Justo Arosemena Lacayo

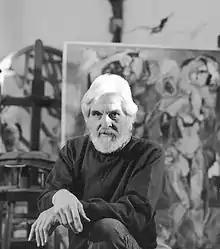
Justo Arosemena Lacayo

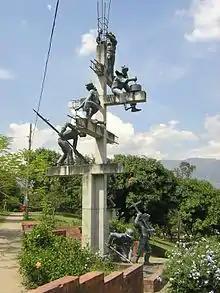
Justo Arosemena Lacayo's work "Los Obreros"

Justo Arosemena Lacayo (March 31, 1929, Panama City - October 12, 2000) was a Colombian sculptor born in Panama and based in the city of Medellin.